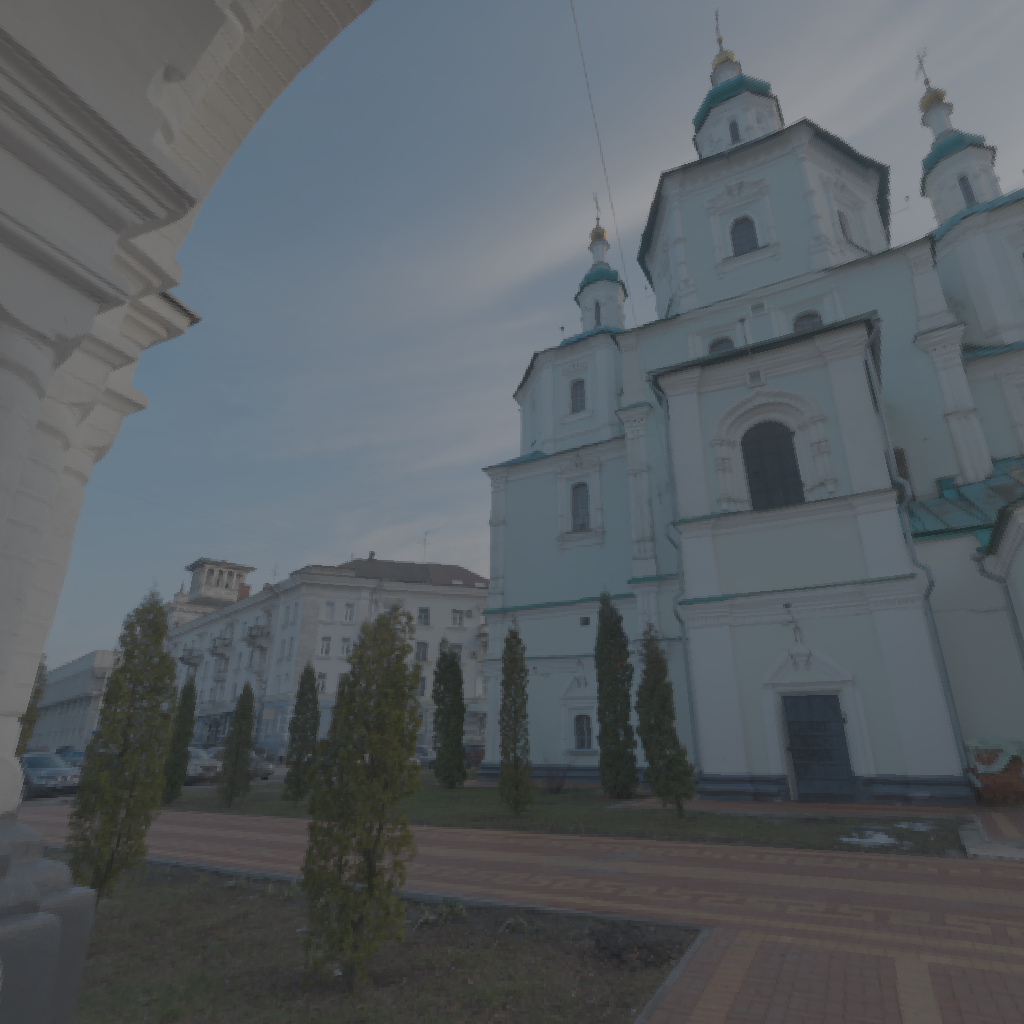
scene-linear HDR photo, Small Cathedral 02, outdoor, with visible sun, sun, europe, architecture, arch, church, urban, sunrise-sunset, partly cloudy, medium contrast, natural light, indoor, high dynamic range, physically based lighting